Describe the emotion expressed in this image:  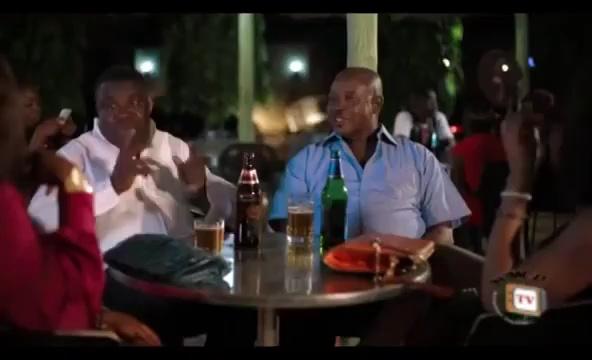
This person displays Fear, valence and arousal with high intensity.